Vasodilation

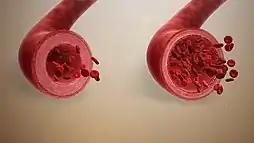
Normal blood vessel (left) vs. vasodilation (right)

Vasodilation, also known as vasorelaxation, is the widening of blood vessels. It results from relaxation of smooth muscle cells within the vessel walls, in particular in the large veins, large arteries, and smaller arterioles. Blood vessel walls are composed of endothelial tissue and a basal membrane lining the lumen of the vessel, concentric smooth muscle layers on top of endothelial tissue, and an adventitia over the smooth muscle layers. Relaxation of the smooth muscle layer allows the blood vessel to dilate, as it is held in a semi-constricted state by sympathetic nervous system activity. Vasodilation is the opposite of vasoconstriction, which is the narrowing of blood vessels.